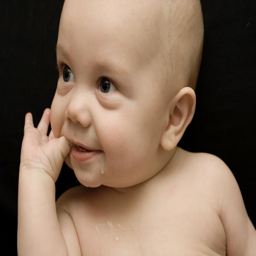
can having a tooth out bring on labour early is baby ok with me going through an extraction ?